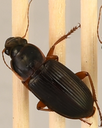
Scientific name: Harpalus pensylvanicus
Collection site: Konza Prairie Agroecosystem NEON (KONA), plot KONA_001